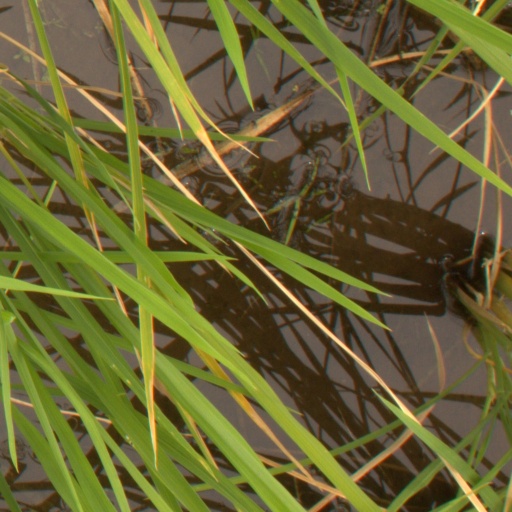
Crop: rice